Team TotalEnergies

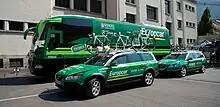
The 2011 Europcar team support vehicle convoy

In their first season post-relegation, the team made showings at some grand tours, winning several stages and holding various classification jerseys. They had particular success in the Giro d'Italia and the Tour de France. However, sponsorship questions and unmet desires to rejoin the top tier, continued to dog the team.